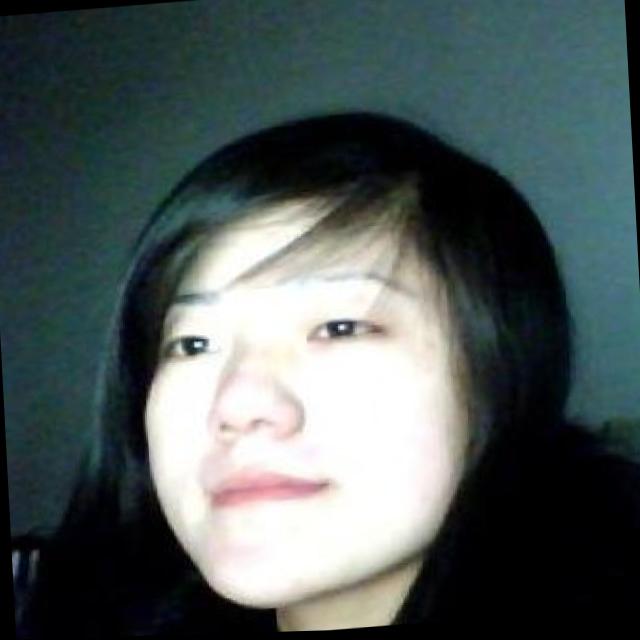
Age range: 21-44